Gender

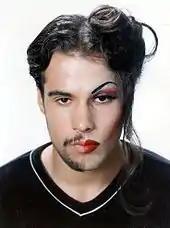
Gender depicted as an ambiguous phenomenon, by a young Swedish actor

"Gender identity" refers to a personal identification with a particular gender and gender role in society. The term "woman" has historically been used interchangeably with reference to the female body, though more recently this usage has been viewed as controversial by some feminists.